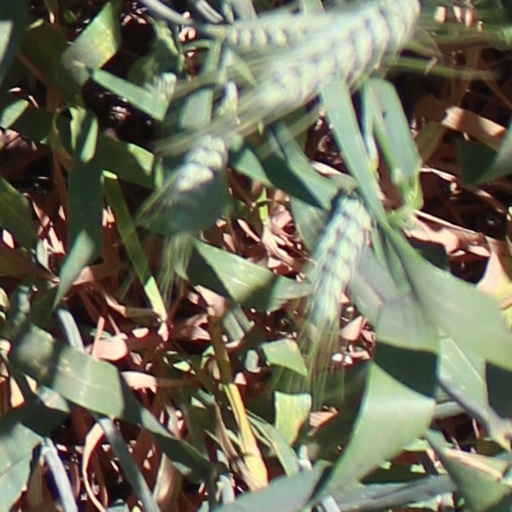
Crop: wheat